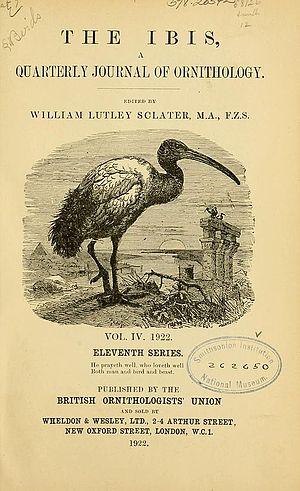
Ibis est la revue de la société ornithologique British Ornithologists' Union. Elle est publiée depuis 1859.